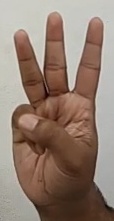
ASL sign: W